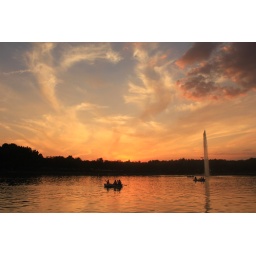
sunset on the lake of the Casa de Campo, a huge green area in the centre of Madrid.